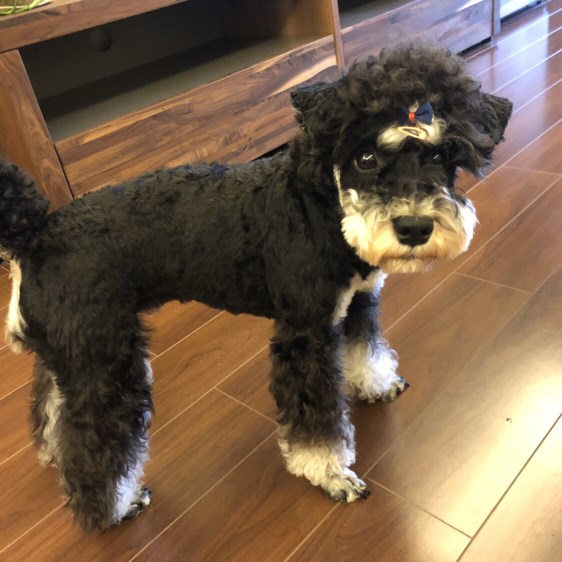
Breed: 2342-n000102-miniature_schnauzer